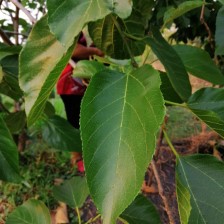
Variety: TaiwanMeacho